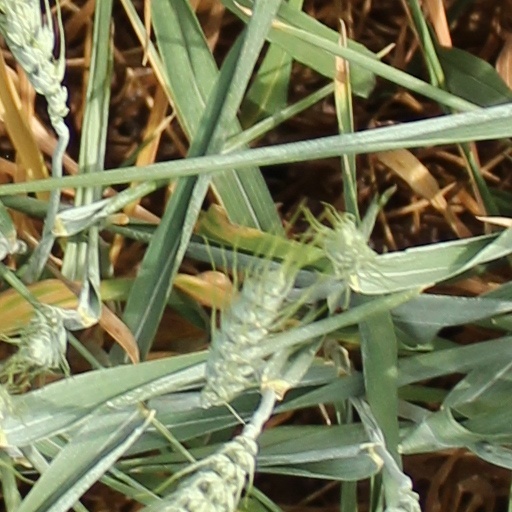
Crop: wheat